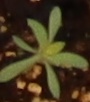
Label: Kochia